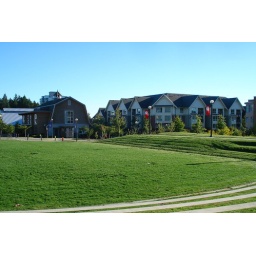
A grass bowl by my building. Nice for frisbee and food.